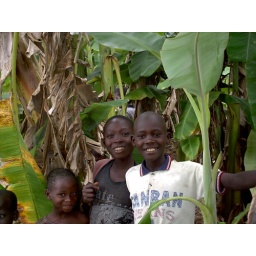
boys in trees